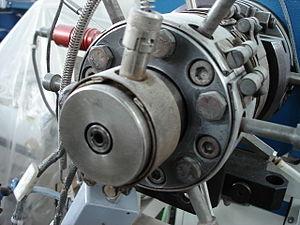
En métallurgie et en plasturgie, une filière, parfois appelée buse en filage, est un outil très dur, percé d'au moins un trou. Le plus souvent, par ce trou, on fait passer par compression une matière thermoplastique ou une solution visqueuse de polymère, pour réaliser un étirage.